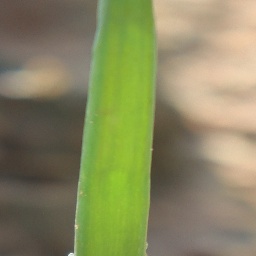
Label: healthy